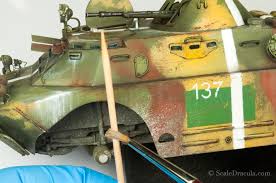
Label: BRDM